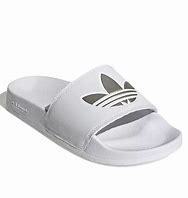
Brand: Adidas
Model: Adilette Lite